Weston-super-Mare

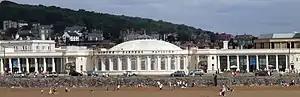
The Winter Gardens

The Unitary authority of North Somerset, provides support for 78 schools, delivering education to approximately 28,000 pupils.